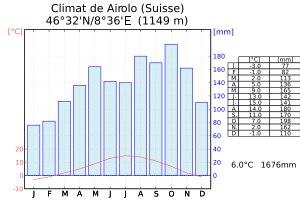
Airolo est une commune suisse, située dans le nord du canton du Tessin.